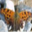
Label: butterfly